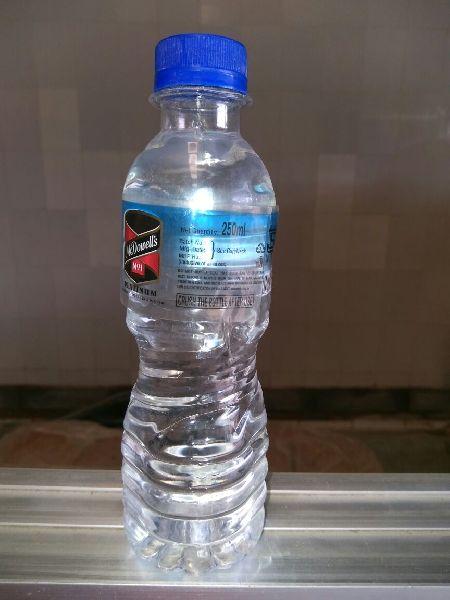
Label: plastic